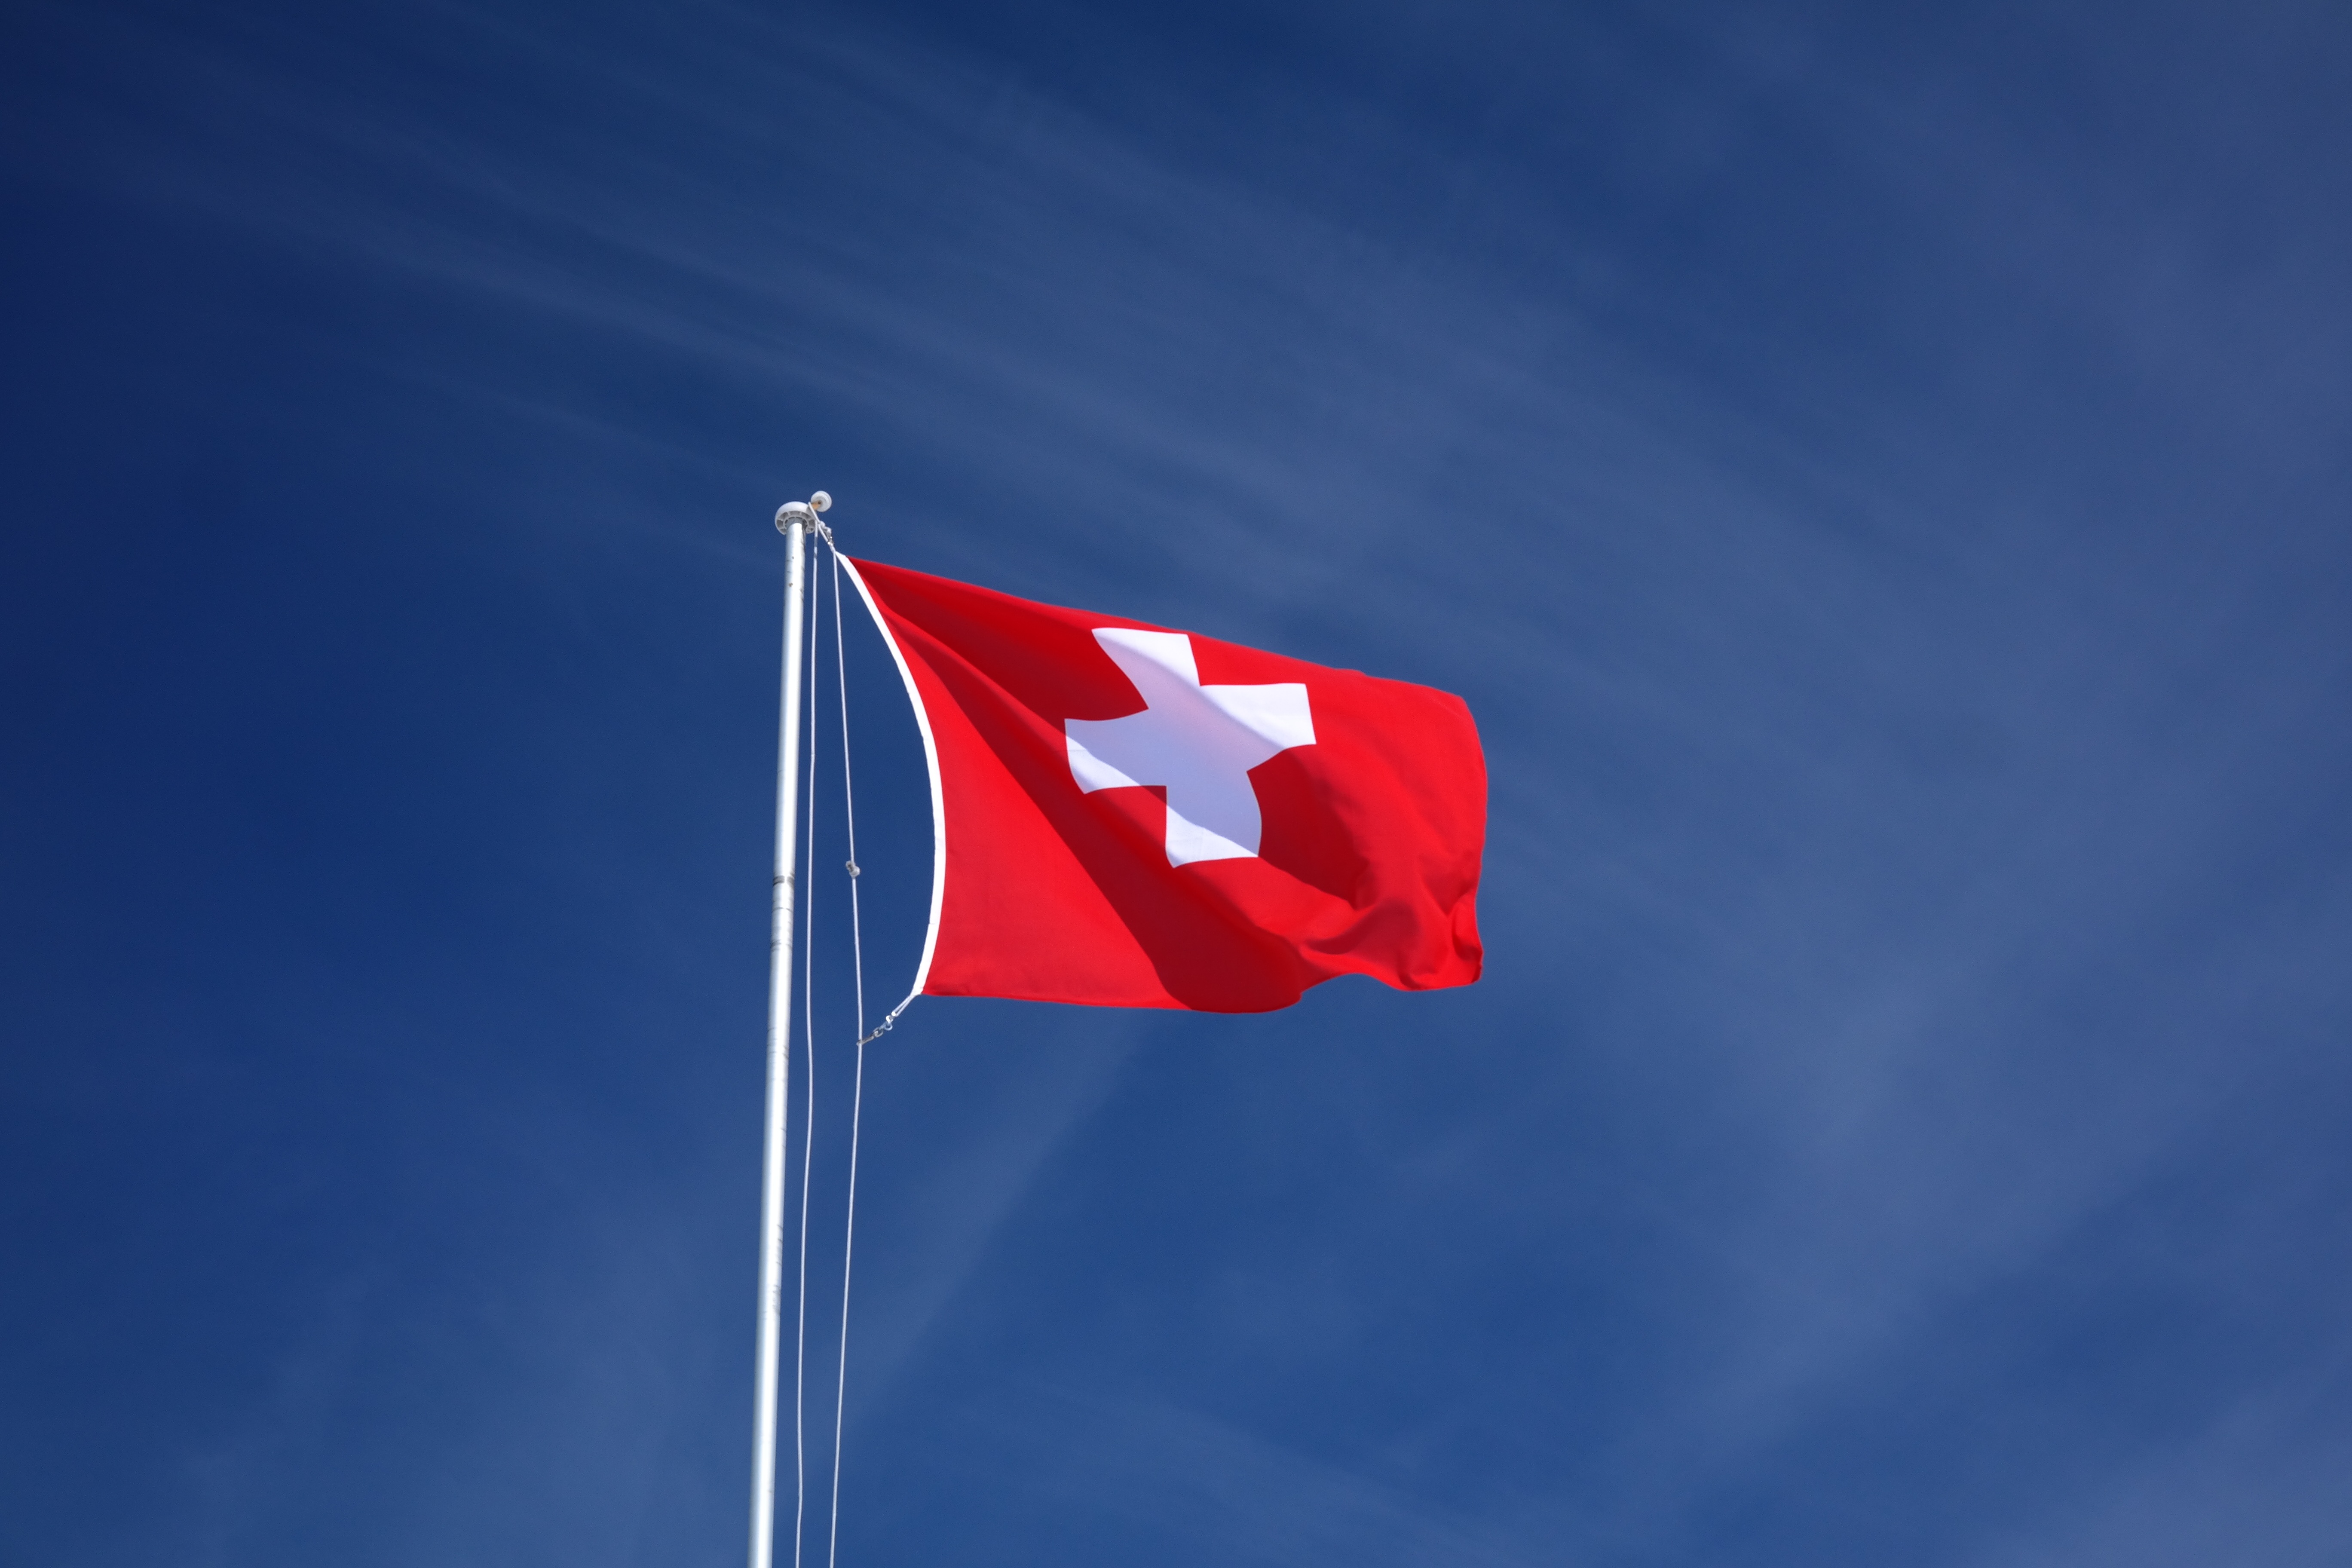
sky, white, red, flag, blue, switzerland, brier, flag of the united states